Space Symposium

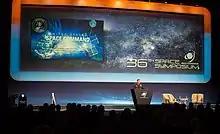
USSPACECOM commander at 36th Space Symposium in 2021.

Space Symposium (formerly the National Space Symposium) is a conference for the global space community, staged by The Space Foundation. It is held each spring at The Broadmoor resort in Colorado Springs, Colorado.